Kari Traa

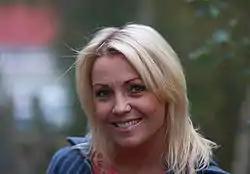

Kari Traa (born 28 January 1974) is a Norwegian former Olympic freestyle skier. She won the Olympic title in the moguls event at the 2002 Winter Olympics, finished second at the 2006 games, and finished third at the 1998 games.